USS Peary

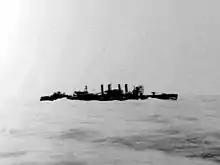
"Peary" in the Timor Sea, 1942

"Peary", tied up at a small pier, took one bomb forward which damaged the superstructure and stack and killed eight of her crew. She found herself in a precarious position, as fires began to set off torpedo warheads in a torpedo overhaul shop on the wharf next to her. towed her out. "Whippoorwill" and came alongside and their fire hoses extinguished the fire in five minutes. Her commanding officer, Commander H. H. Keith was wounded in this engagement and was relieved by Commander J. M. Bermingham.